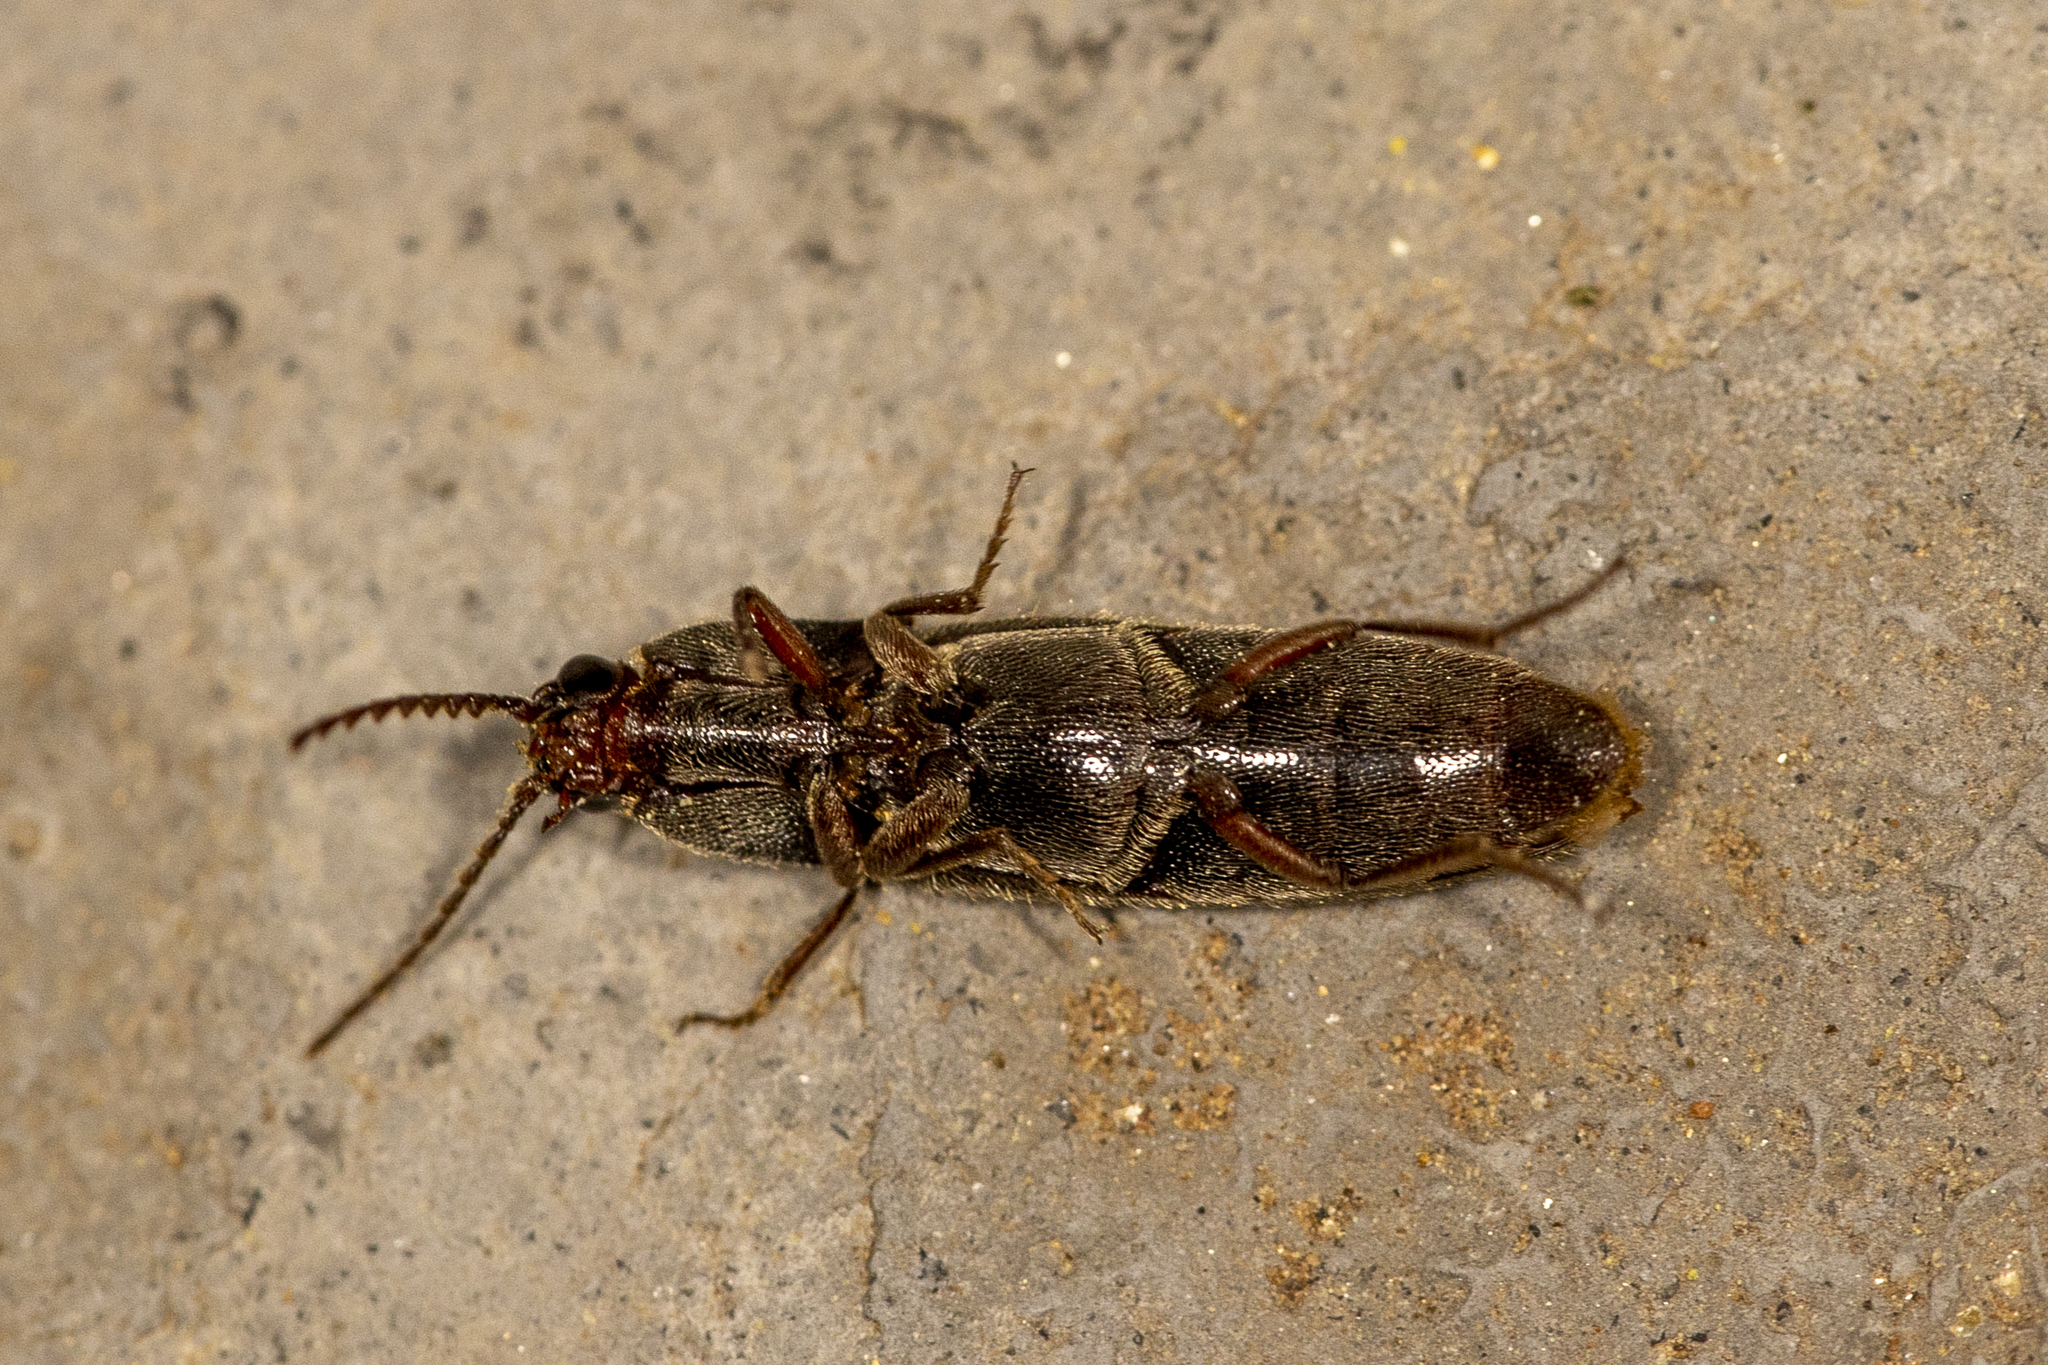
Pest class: clickbeetles_wireworms